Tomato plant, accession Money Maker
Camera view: vertical (180 deg); turntable rotation: 30 degrees
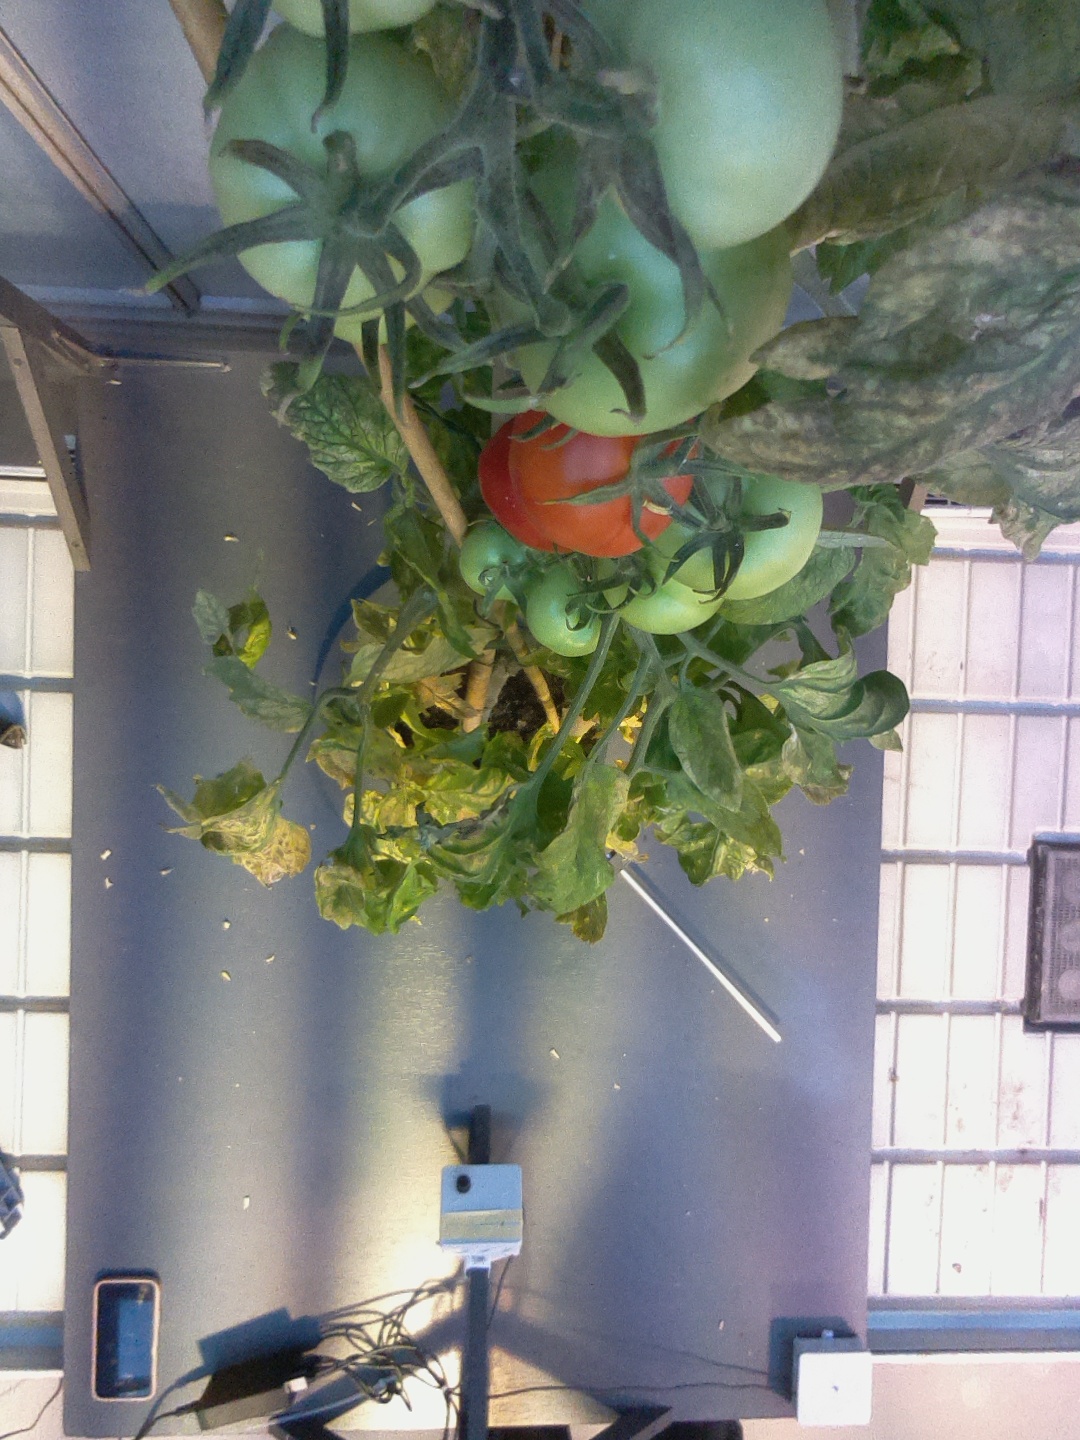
BBCH growth stage 82: 20%-30% of fruits show typical fully ripe color